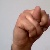
The image shows a hand gesture representing the letter 'N' in Indian Sign Language.